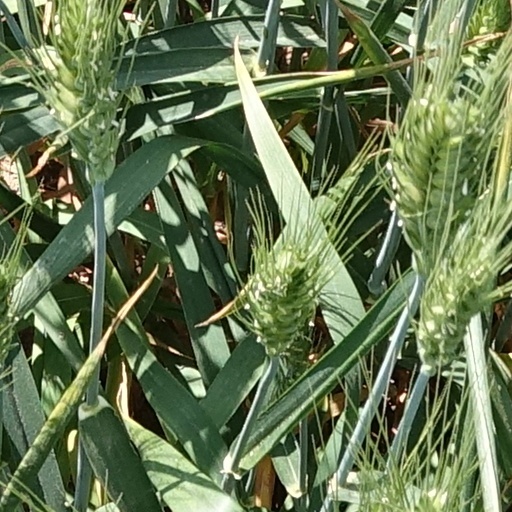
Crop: wheat